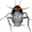
Label: cockroach